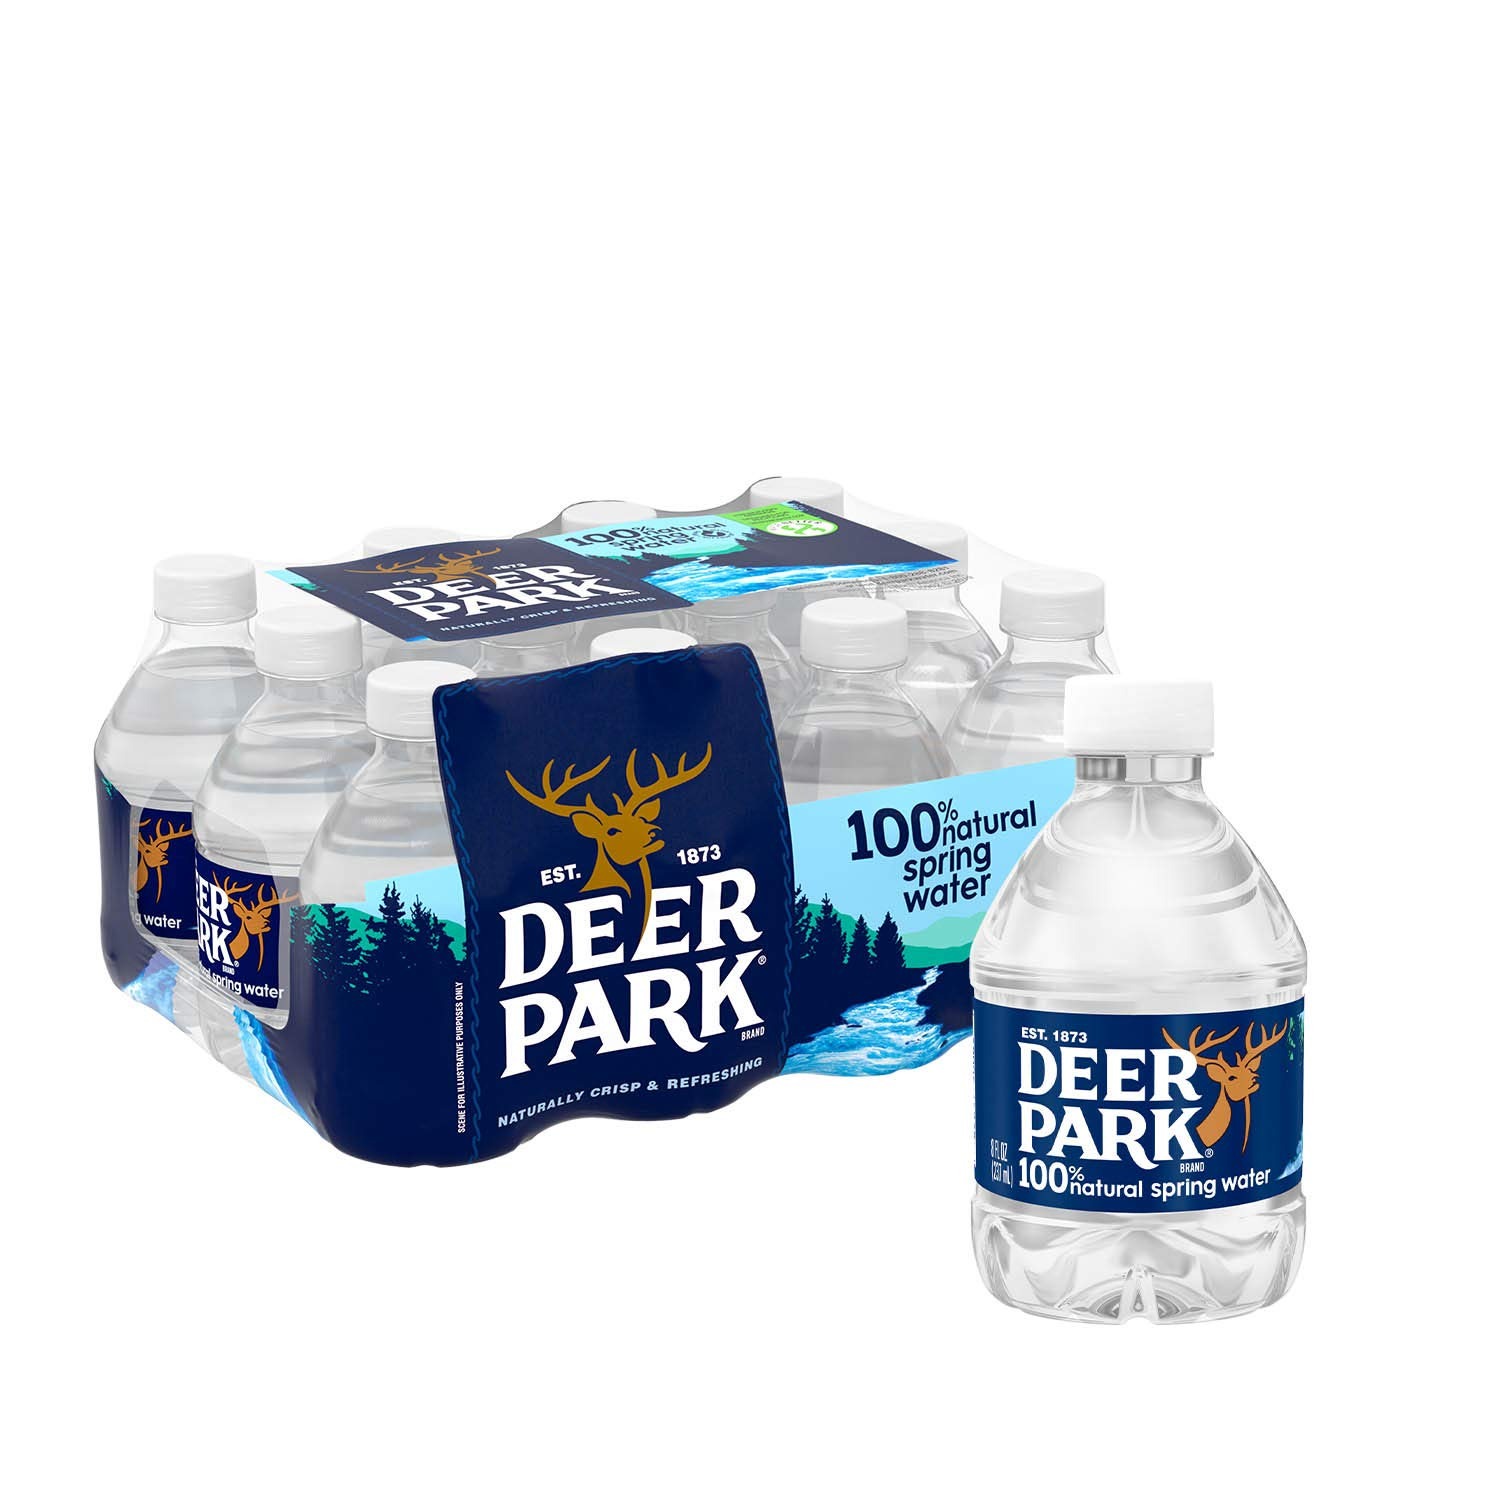
Item Name: Deer Park 100% Natural Spring Water, 8-Ounce (12 Pack)
Bullet Point 1: 8-Ounce/237 ml mini plastic bottle: easy to grip and lightweight
Bullet Point 2: Keep on hand for parties and team events
Bullet Point 3: 100% natural spring water: zero calories, no sweeteners and no artificial colors or flavors
Bullet Point 4: Contains naturally balanced minerals for a crisp, clean taste
Bullet Point 5: Every bottle is 100% recyclable (excluding label and cap)
Value: 96.0
Unit: ounce

Price: 5.1